Tuff Sunshine

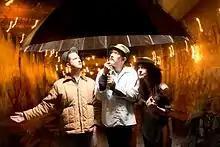
Tuff Sunshine in Williamsburg, Brooklyn, New York City, 2016

Tuff Sunshine is an American rock band based in the Bushwick neighborhood of Brooklyn, NY. The band is led by Johnny Leitera, who works with several backing musicians who join him onstage and on tour, as well as in the studio. They include notable artists such as Linda Pitmon (The Minus Five/The Baseball Project/Filthy Friends) bassist Turner Stough (Shilpa Ray/I Am The Polish Army) and founding member Ani Cordero (Os Mutantes/Rasputina), among others. Leitera and Tuff Sunshine have shared bills with such diverse artists as Tim Rogers/You Am I, John Doe, Jonathan Richman and The Dead Boys. Leitera also plays and tours as a solo musician and has played all over the United States, the UK and Australia.